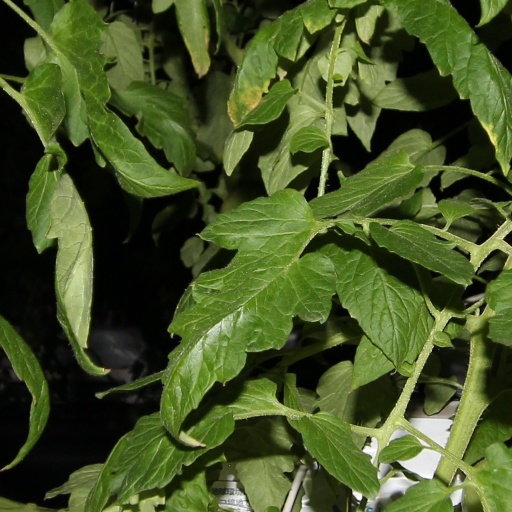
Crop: tomato